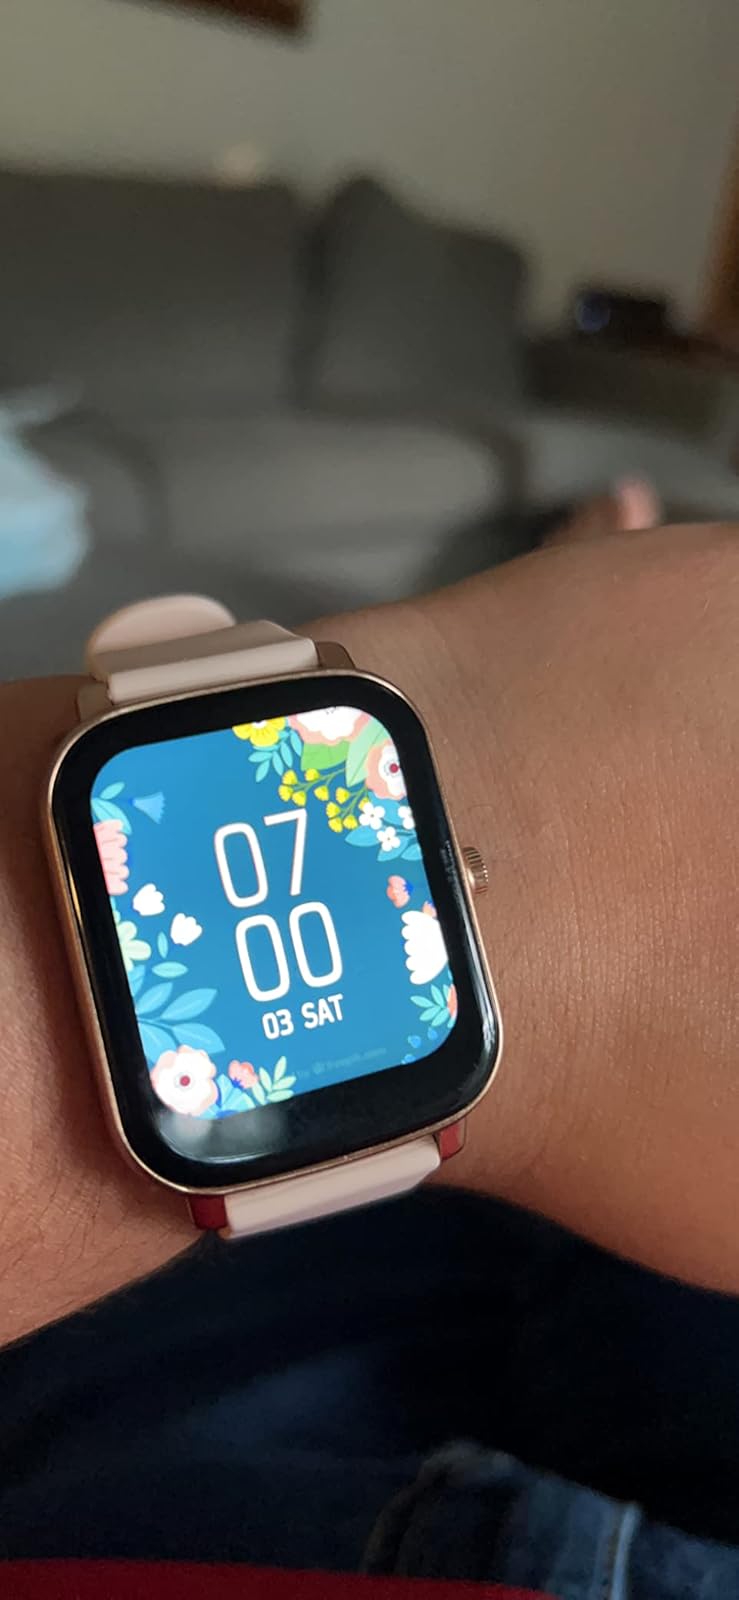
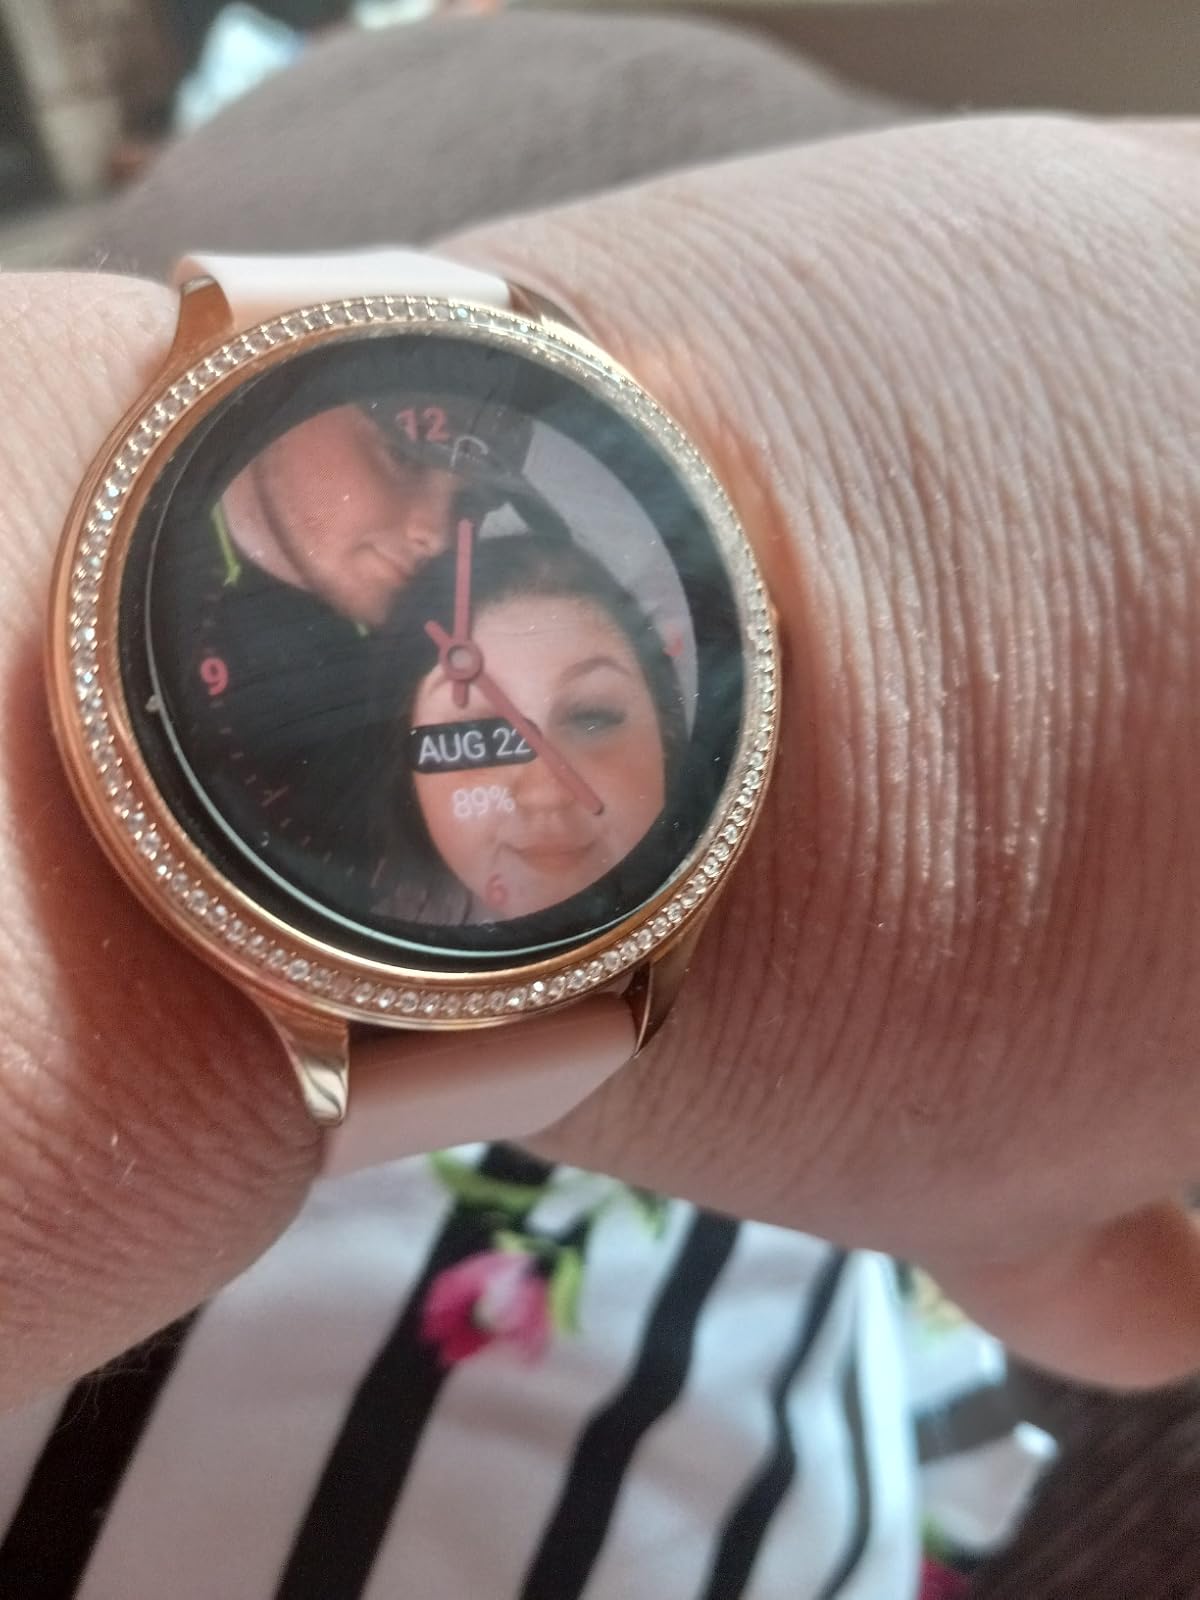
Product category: smartwatch
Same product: no